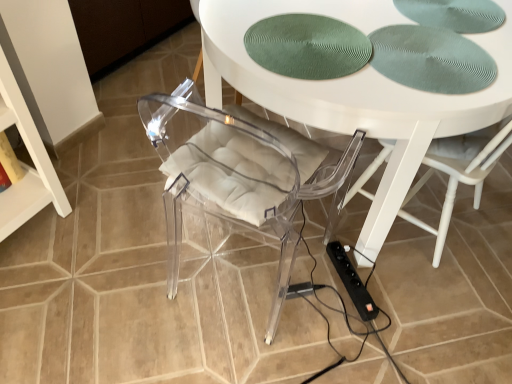
Question: Locate the table lying in front of the black plastic extension cord at lower right. Please provide its 2D coordinates.
Answer: [(0.691, 0.237)]